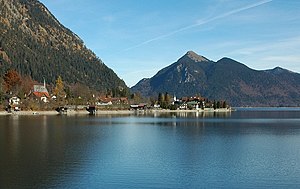
Walchensee
Landsbyen Walchensee
Walchensee er en sø i Landkreis Bad Tölz-Wolfratshausen i den sydlige del af Regierungsbezirk Oberbayern i den tyske delstat Bayern.